Dursey Island

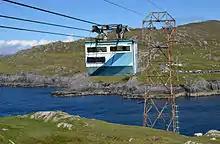
The cable car and Dursey Sound, viewed from Dursey Island (September 2015)

Prehistoric sites have been surveyed on the island, including examples of bullaun and cup-marked stones in Ballynacallagh, a prehistoric hut site at Killowen, and a radial stone enclosure at Maughanaclea.